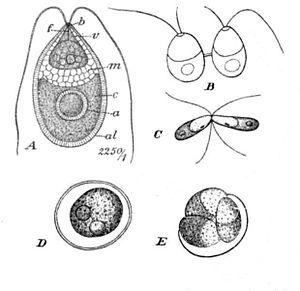
Dunaliella est un genre d'algues vertes de la famille des Dunaliellaceae.